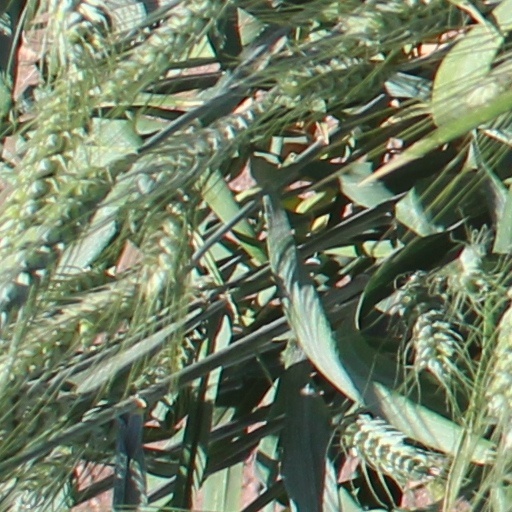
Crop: wheat